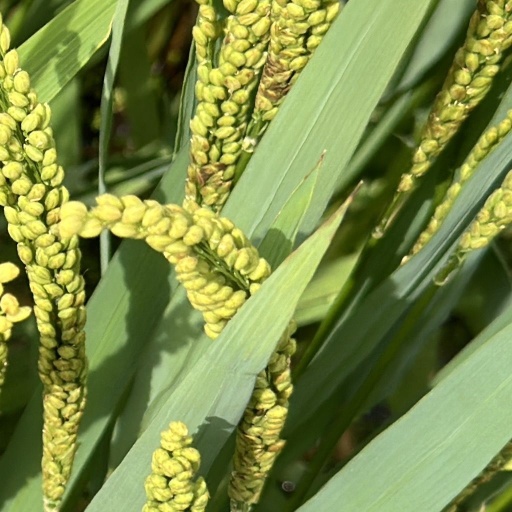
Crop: rice